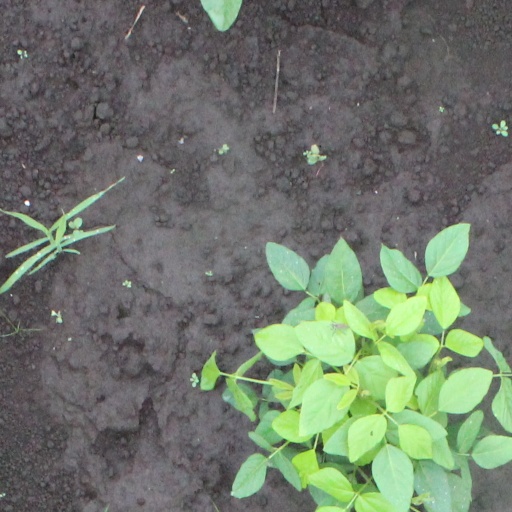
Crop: soybean